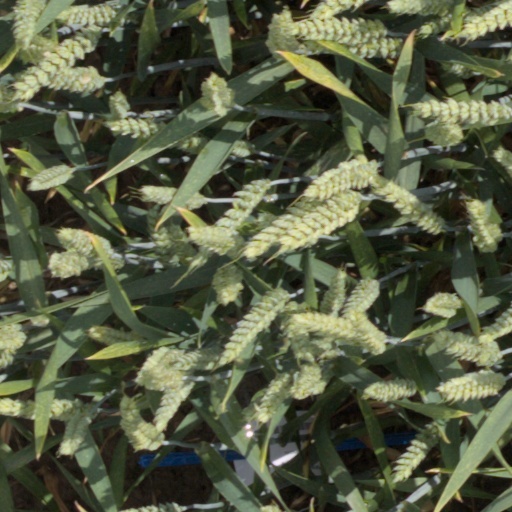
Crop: wheat